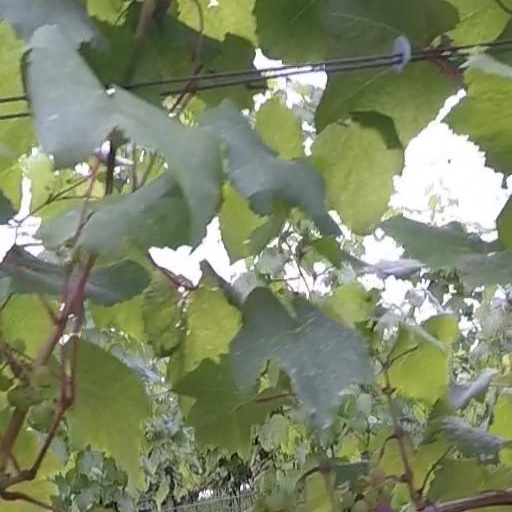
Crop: grape